Lyubov Dostoevskaya

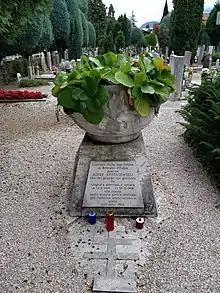
The tomb in the Bolzano cemetery

Although Lyubov Dostoevskaya was Orthodox, the funeral rite was Catholic by mistake. A simple wooden cross on her grave was soon replaced by a small porphyry tomb. In 1931 "Italia Letteraria" magazine suggested that since Dostoevskaya was buried in Italy, it was the Italian government that should establish a memorial. In December 1931 a granite pedestal was constructed, with an epitaph written by the editor of "Venezia Tridentina" magazine. Her resting place in Gries has been preserved after cemetery reconstruction. Her tomb was moved to Bolzano city's cemetery in 1957.